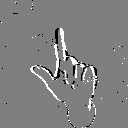
ASL letter: l